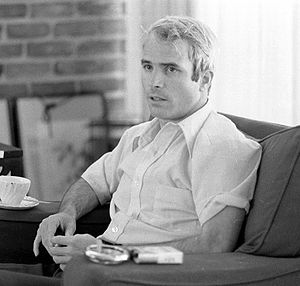
John McCain / Baggrund
Interview med McCain den 24. april 1973
John Sidney McCain III var en amerikansk politiker. John McCain var senator for Arizona fra 1987 til 2018 og han repræsenterede det republikanske parti.